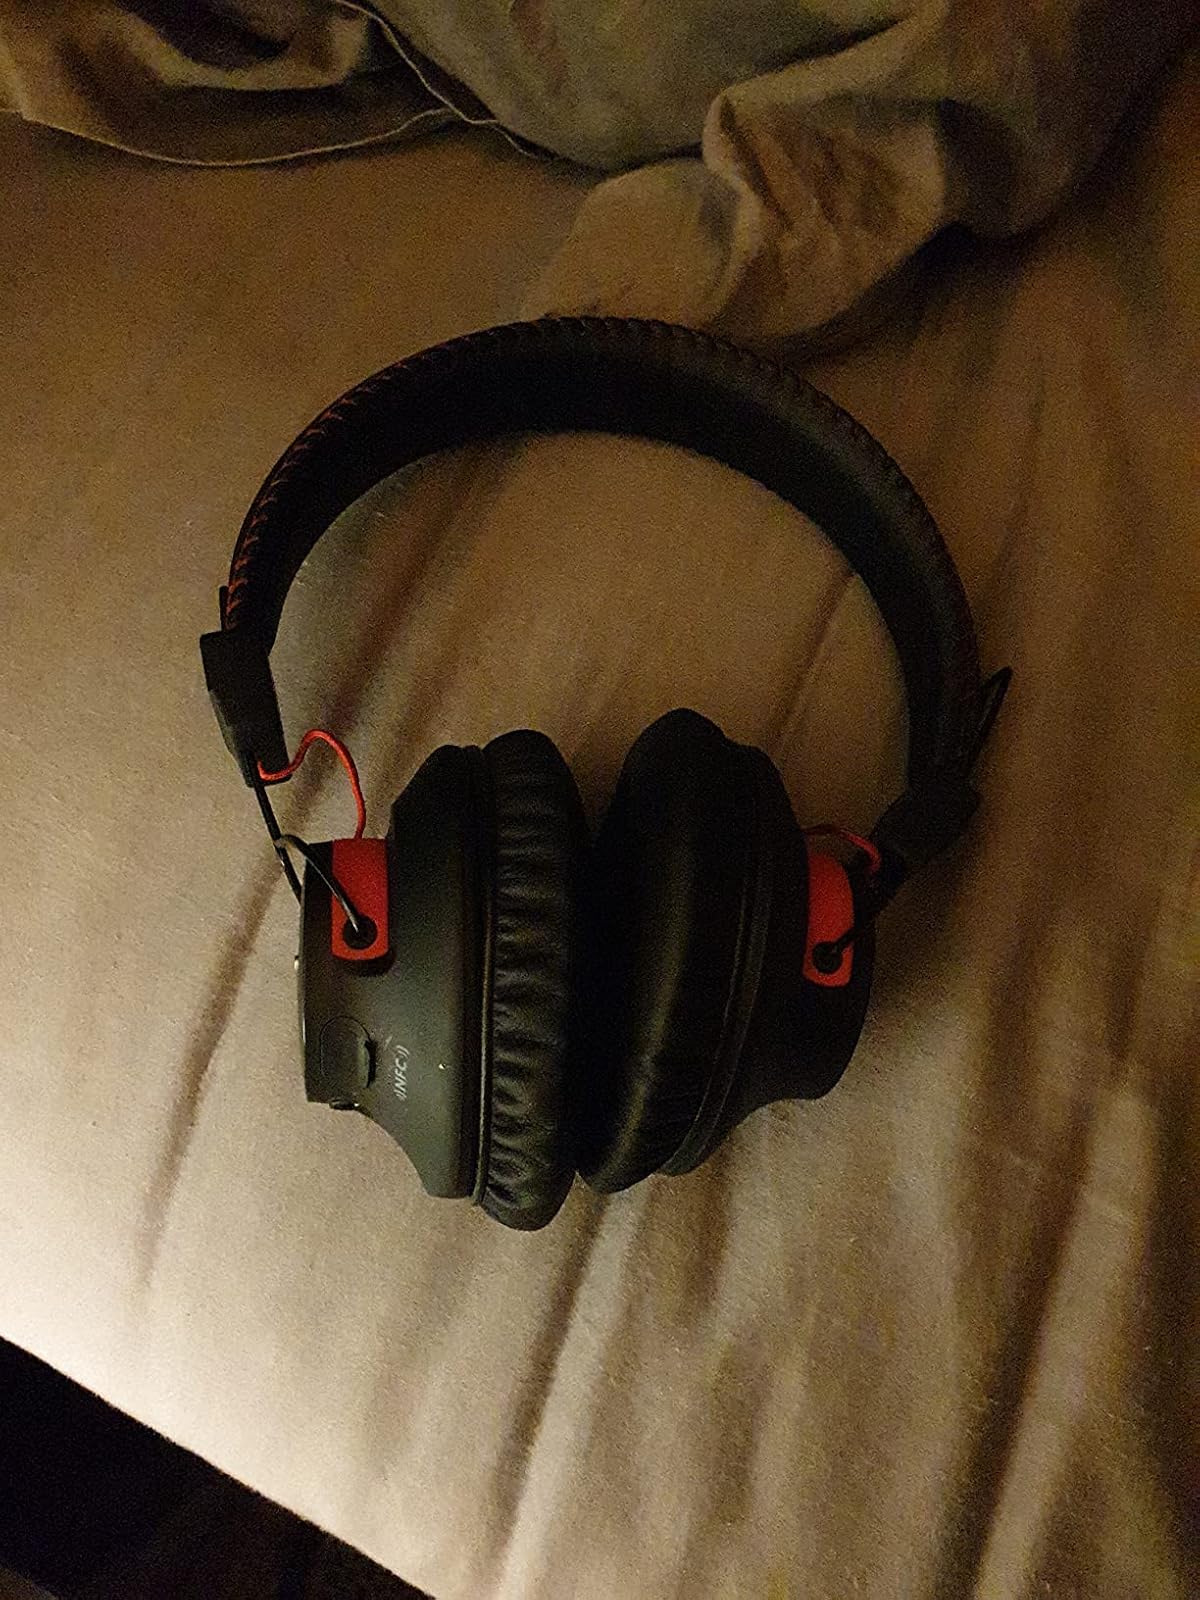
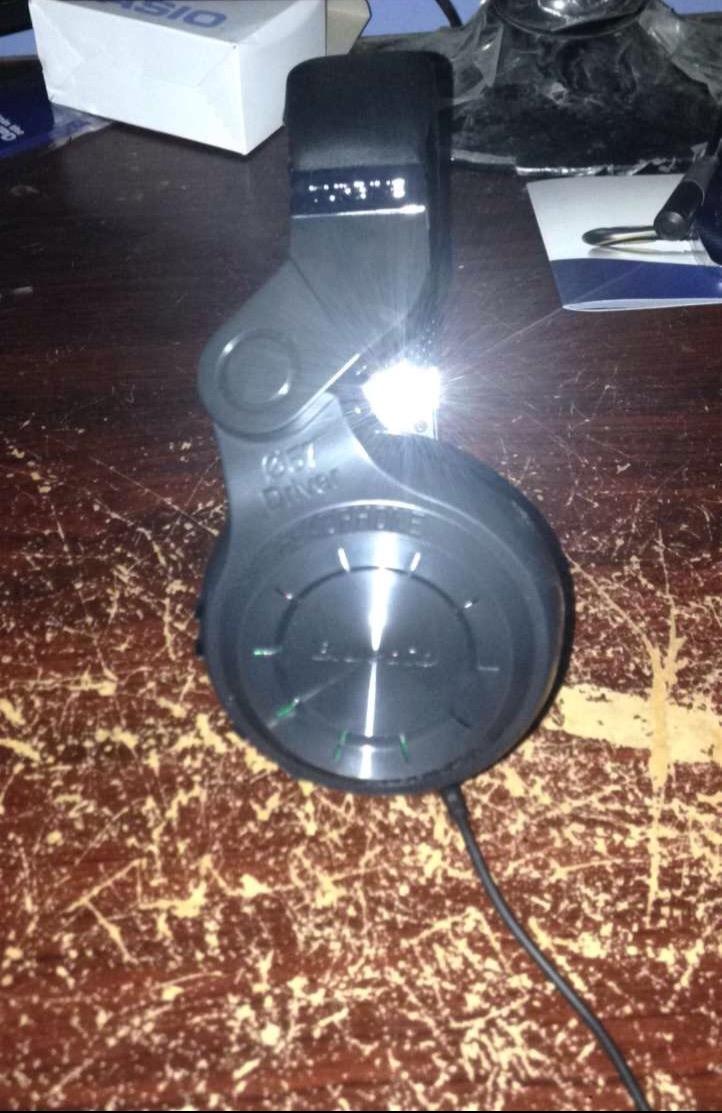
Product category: headphones
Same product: no